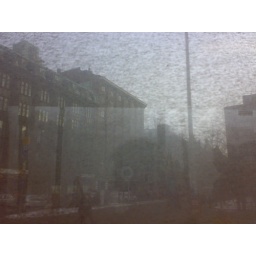
The window is rather dirty and there is something in this view. I believe it's the self-portrait of the camera/phone.